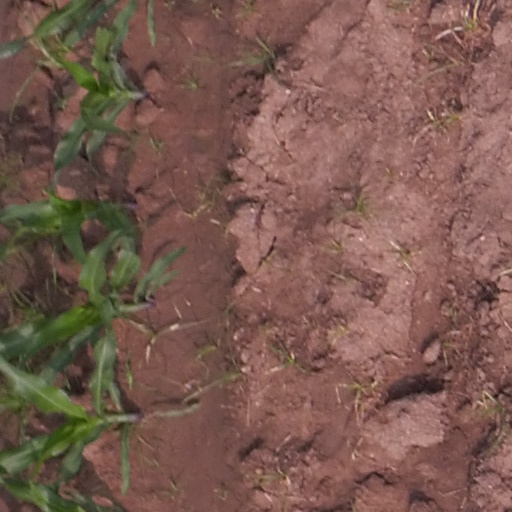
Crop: maize; corn